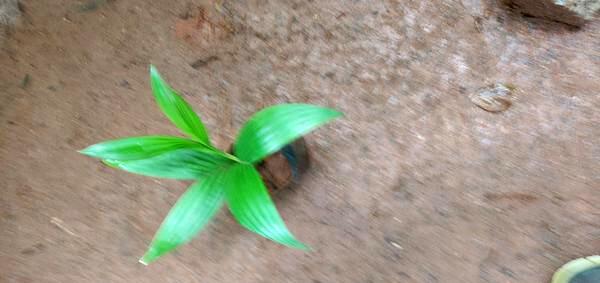
Plant: Betel_Nut